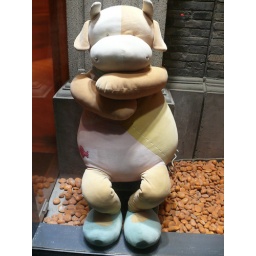
A cute cow is displayed in a toy shop's window.